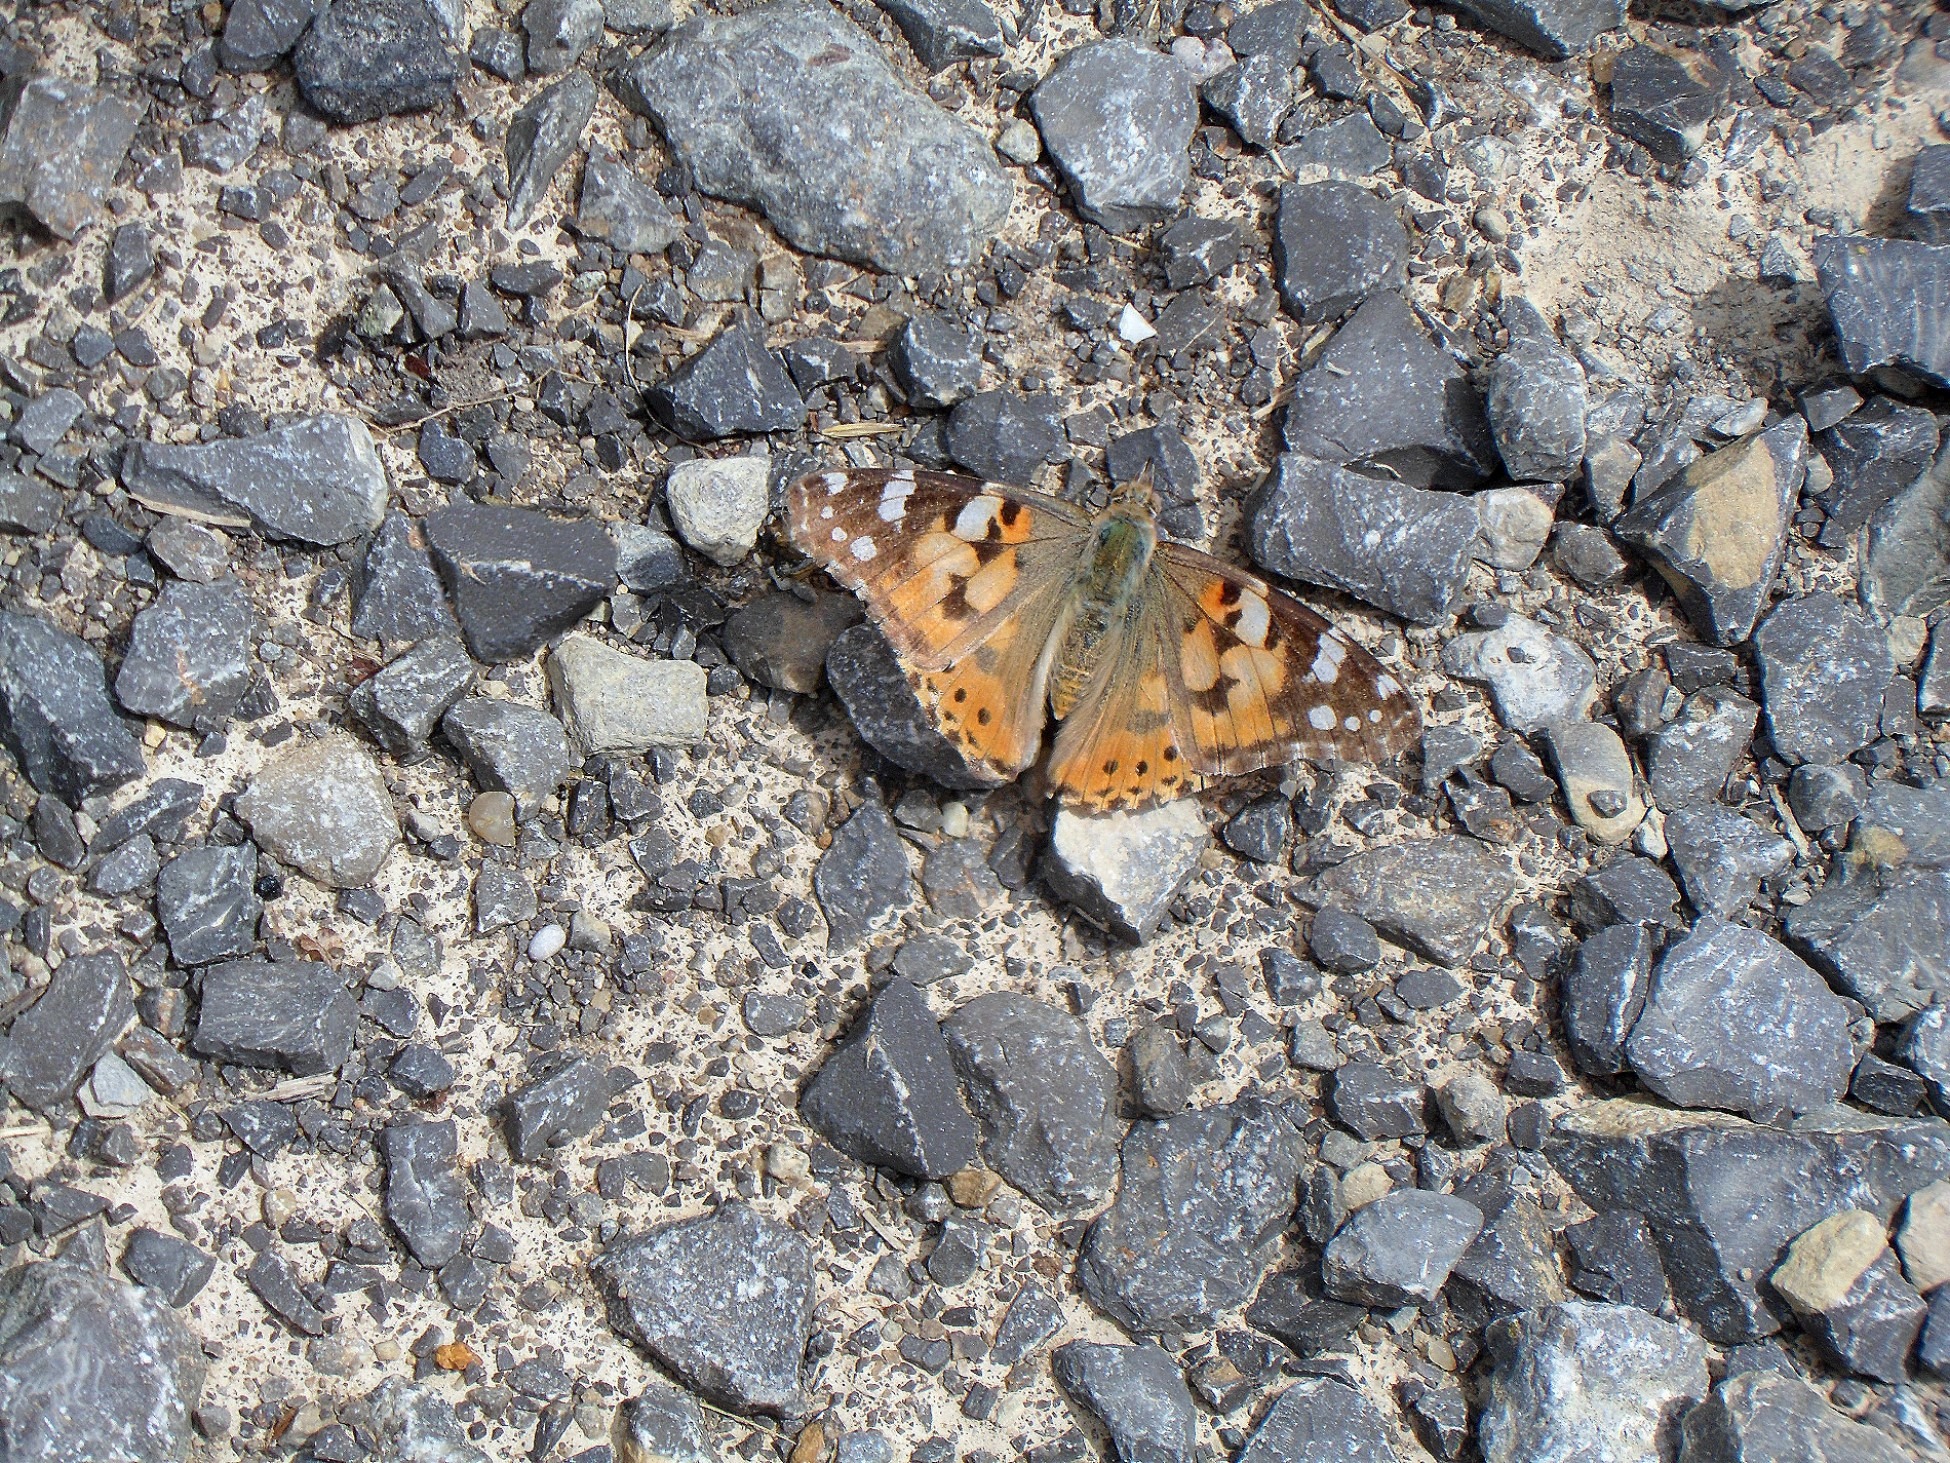
rock, leaf, animal, wildlife, insect, macro, soil, butterfly, fauna, invertebrate, geology, moths and butterflies